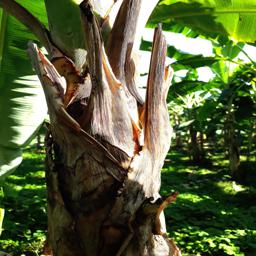
Label: BACTERIAL SOFT ROT